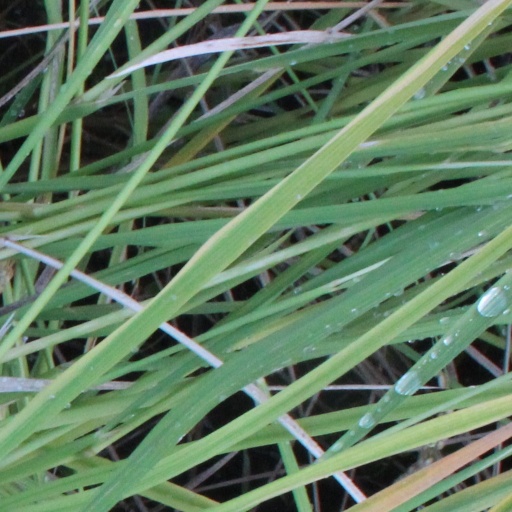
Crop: rice